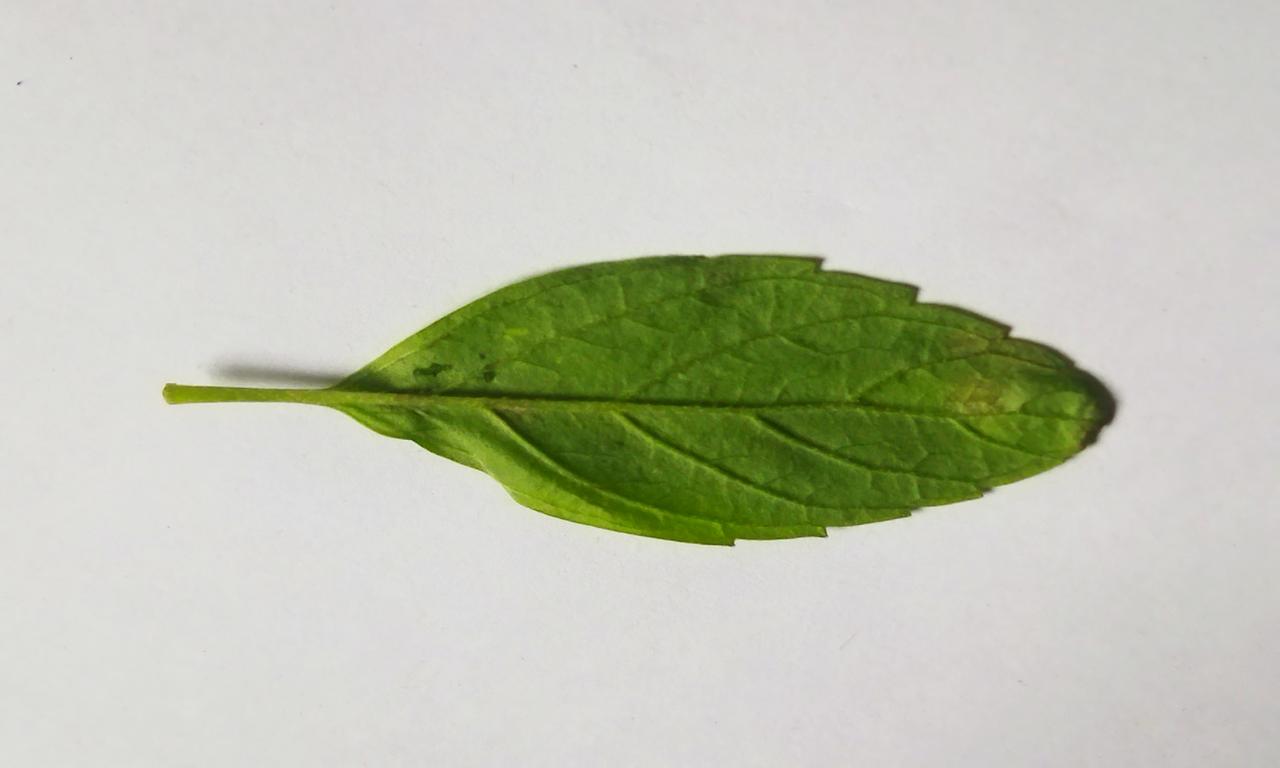
Label: Fresh